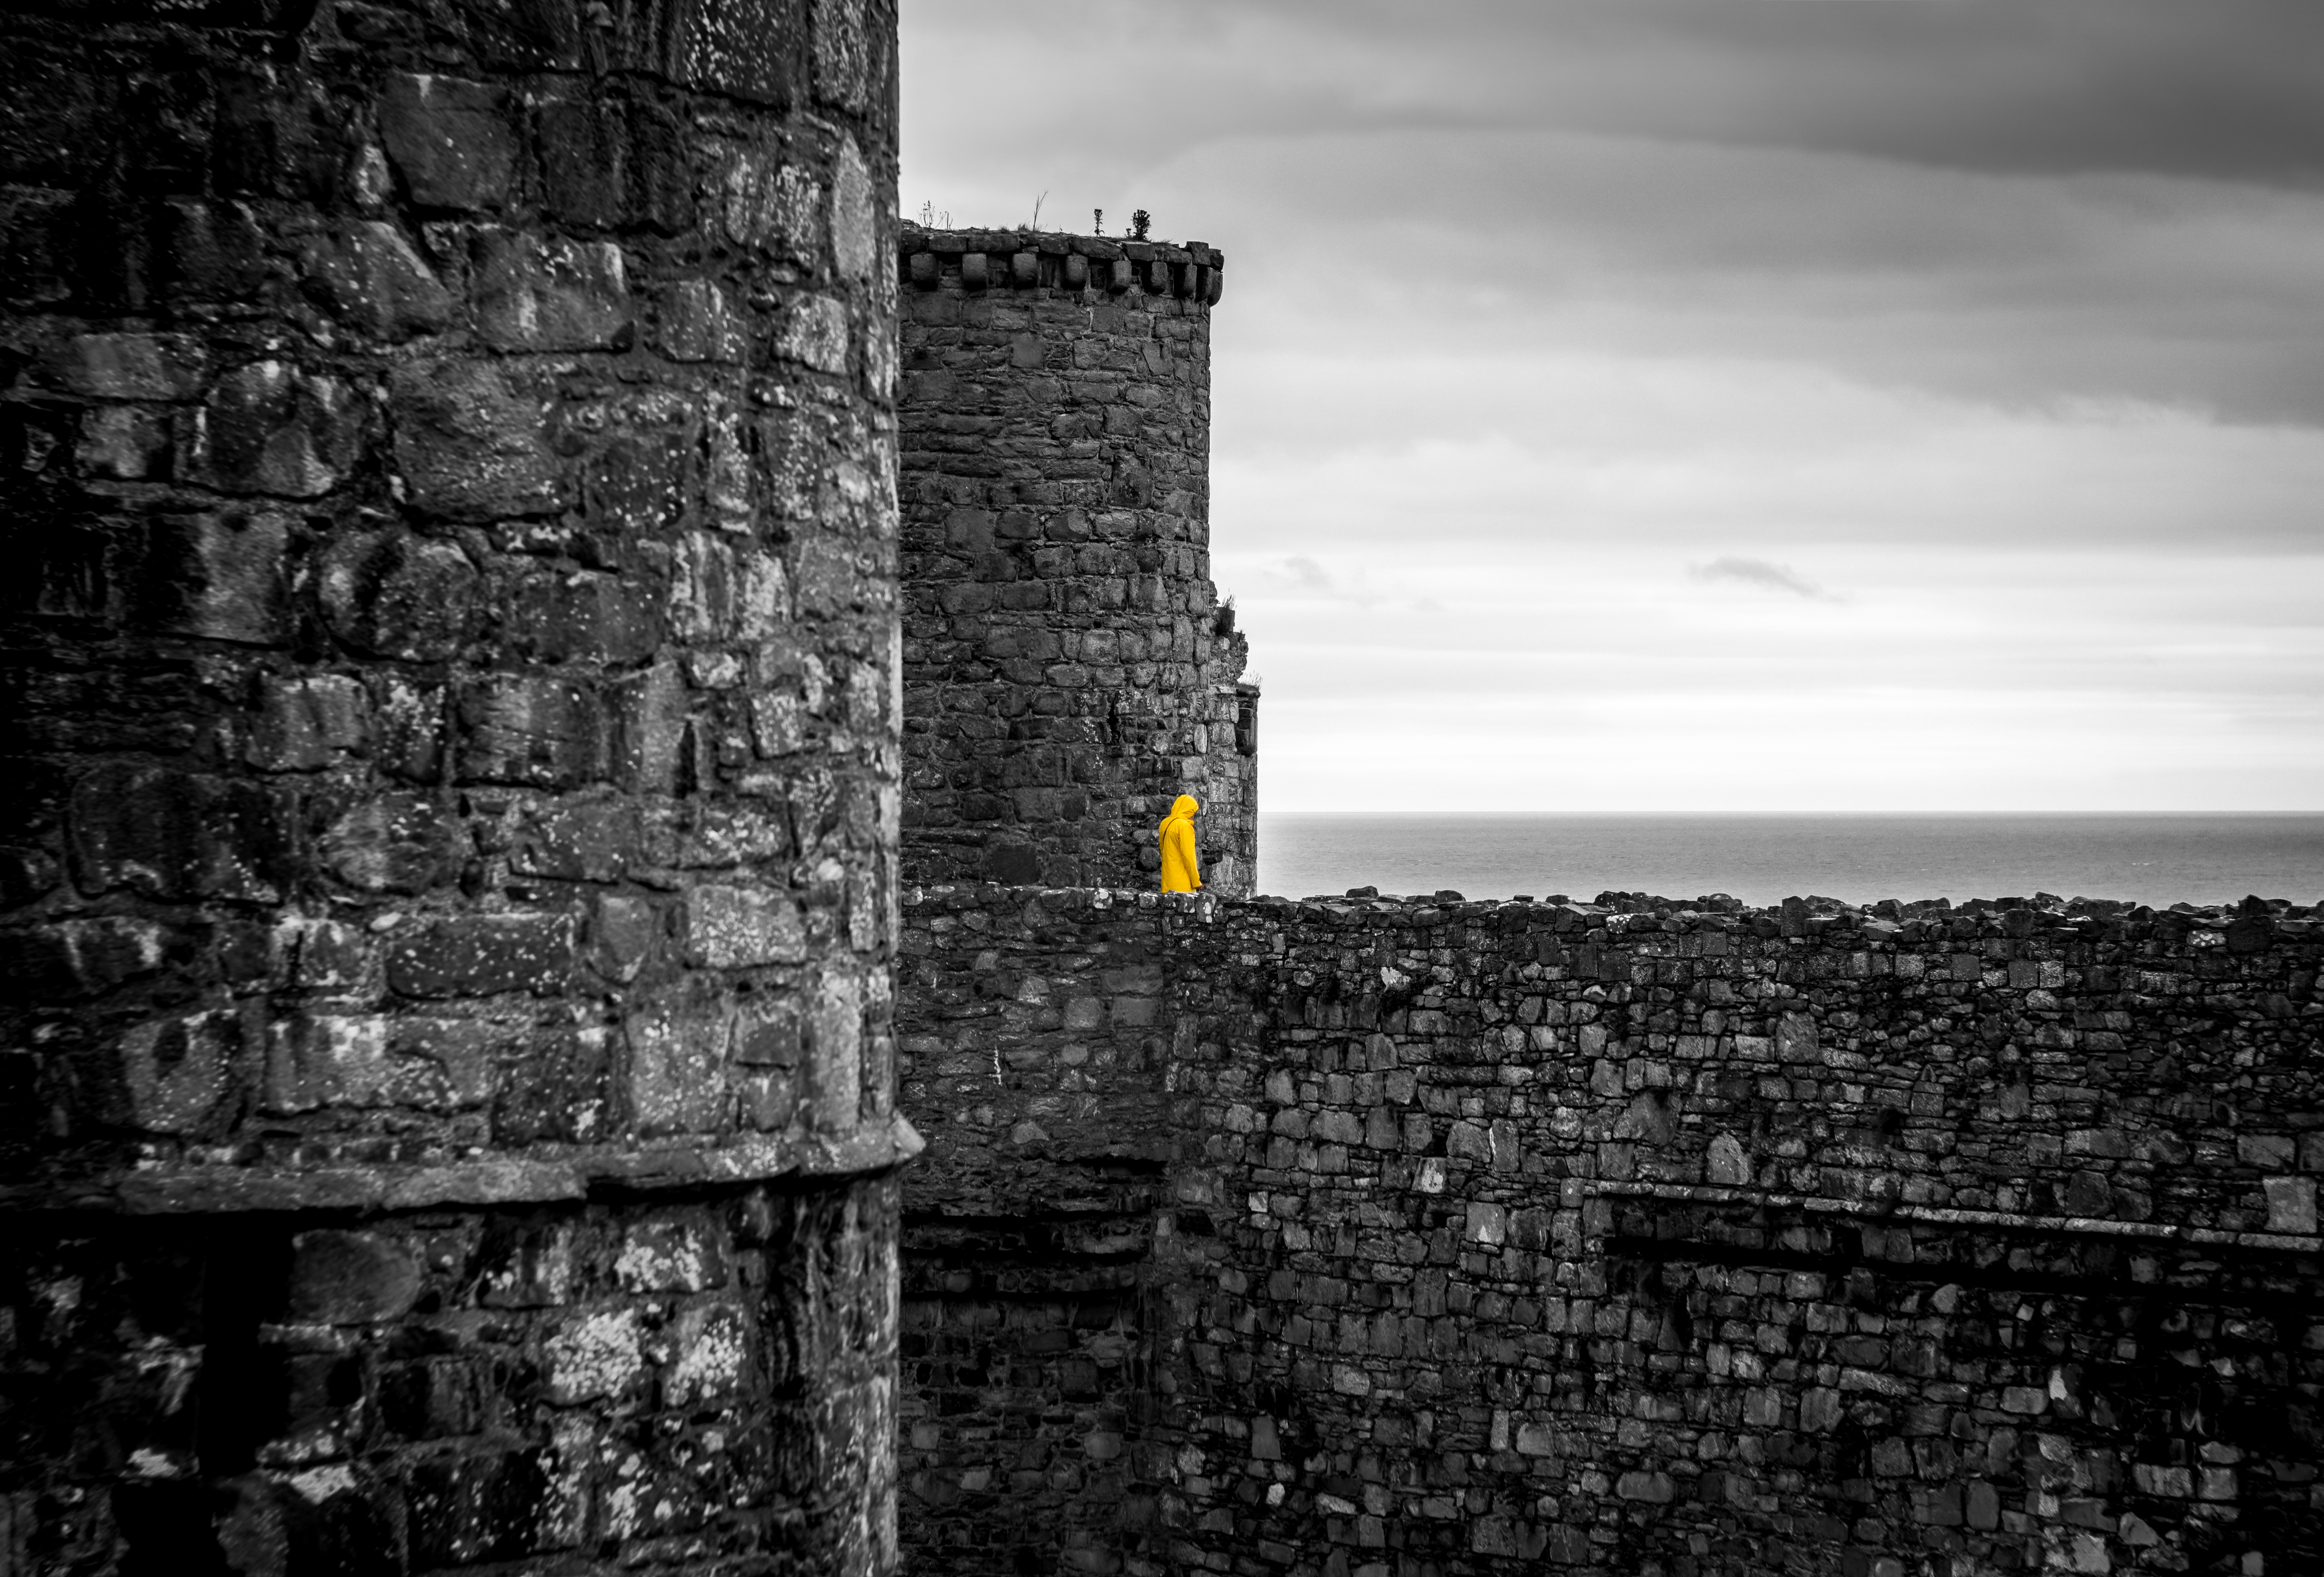
water, rock, light, abstract, black and white, white, photography, wall, castle, darkness, black, monochrome, bw, colour, clouds, temple, ruins, noiretblanc, sony, helios, selective, a6000, 442, harlech, monochrome photography, ancient history